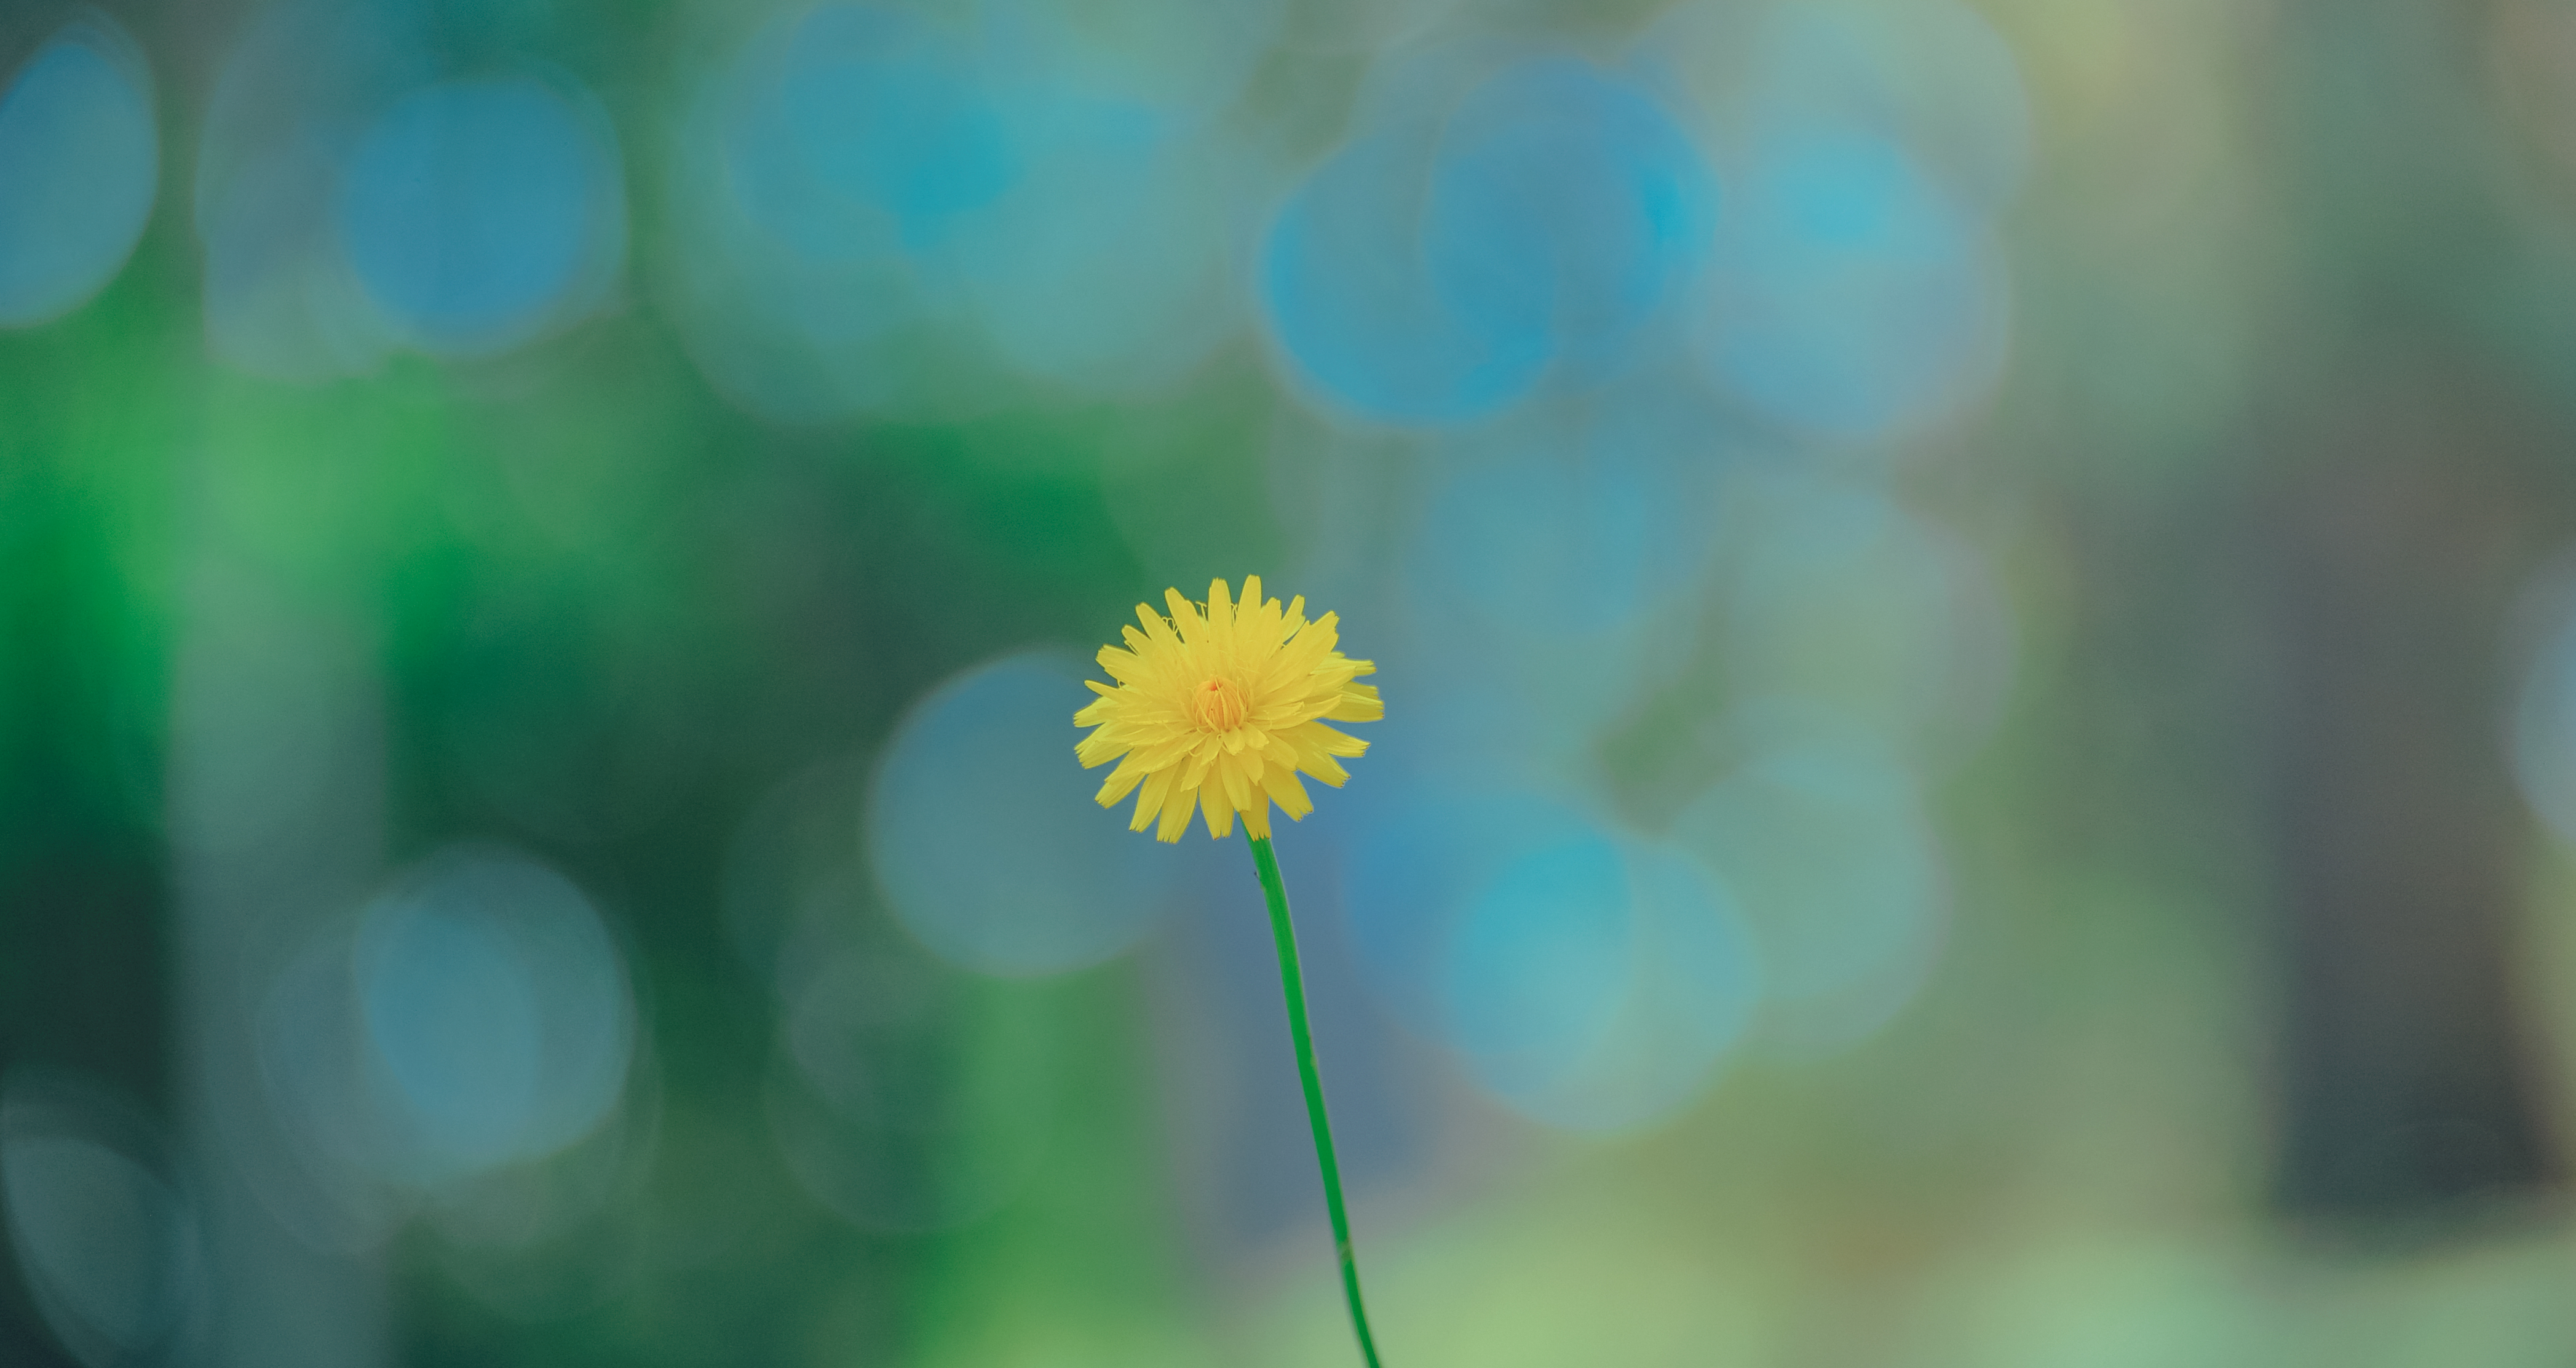
flowers, portrait, beautiful, landscape, pastel, fresh, natural, cute, lovely, love, happy, flower, yellow, green, flora, macro photography, close up, wildflower, morning, daytime, petal, sunlight, sky, spring, plant stem, computer wallpaper, daisy, dandelion, meadow, plant, blossom, daisy family